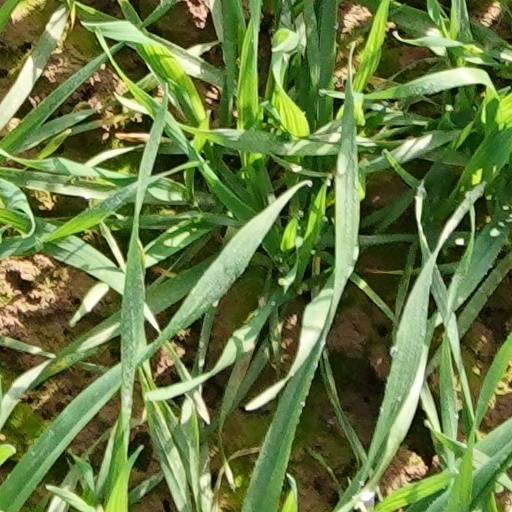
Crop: wheat